Bird egg

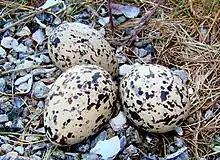

Egg size tends to be proportional to the size of the adult bird, from the half gram egg of the bee hummingbird to the 1.5 kg egg of the ostrich. Kiwis have disproportionately large eggs, up to 20% of the female's body weight. This evolutionary trait results in kiwi chicks that can emerge from the nest days after hatching, ready to start foraging for food.